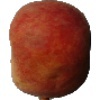
Label: Peach 1